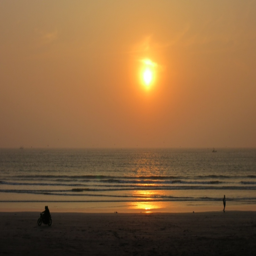
our last sunset on the coast .